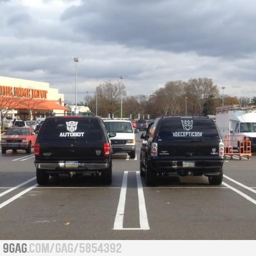
it 's about to get serious in that parking lot .